Jupiter analogue

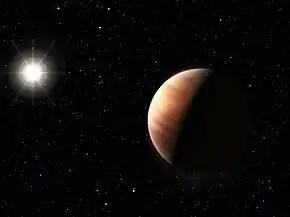
HIP 11915

Jupiter has played a major role in the evolution of the Solar System, determining much of its structure and the configuration of Solar System bodies. It is likely that Jupiter-like exoplanets play a similar role in their systems.